Liliensternus

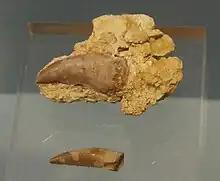
Teeth assigned to "Liliensternus sp."

In 1934, Huene described two skeletons assigning them the name "Halticosaurus liliensterni", but in 1984 Samuel Paul Welles concluded that the type species of "Halticosaurus", "H. longotarsus", was a "nomen dubium". Most of what had been written in the literature about "Halticosaurus" in fact regarded "H. liliensterni". Welles therefore erected a new genus: "Liliensternus", the name again honoring Rühle von Lilienstern.